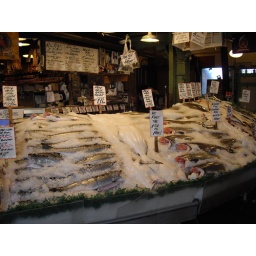
fish market in Seattle